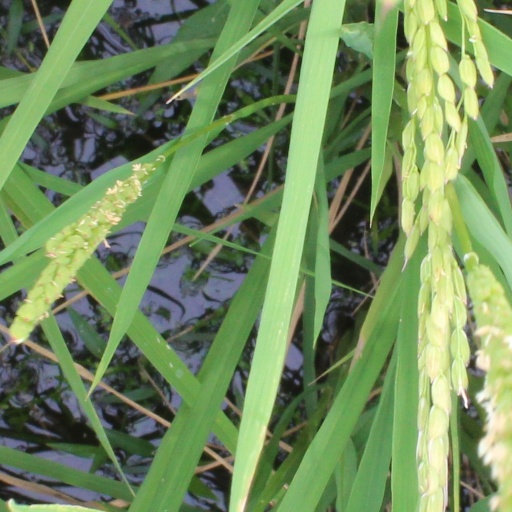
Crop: rice